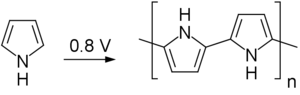
Le polypyrrole est un polymère organique constitué de noyaux de pyrrole connectés les uns aux autres. On appelle en particulier tétrapyrrole le composé constitué de quatre noyaux pyrrole connectés et porphyrines les tétrapyrroles cyclisés par des ponts méthine. Les polypyrroles sont des polymères conducteurs de la même famille que les polythiophènes et polyanilines. Le polypyrrole a été le premier dérivé de polyacétylène à montrer une haute conductivité.